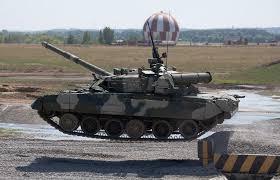
Label: Tank